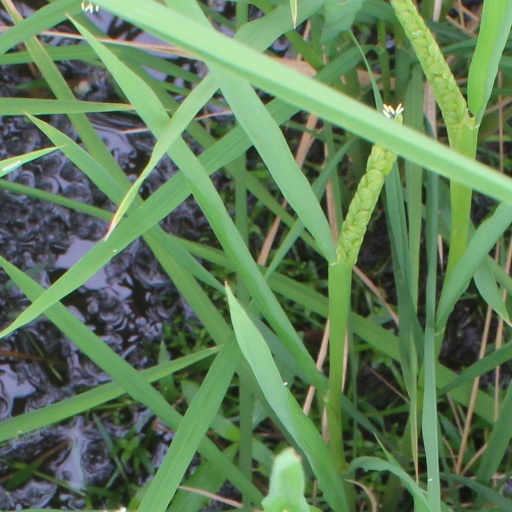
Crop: rice